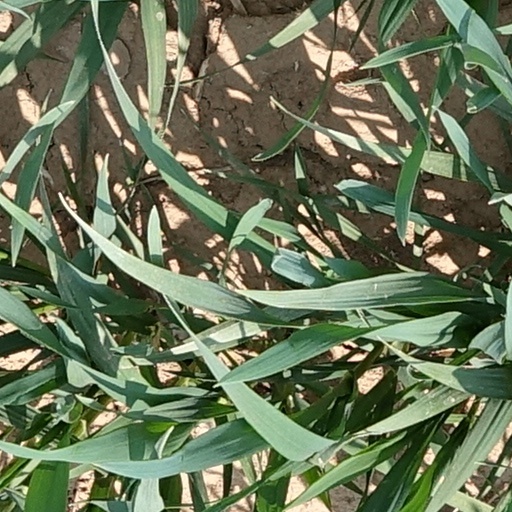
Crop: wheat